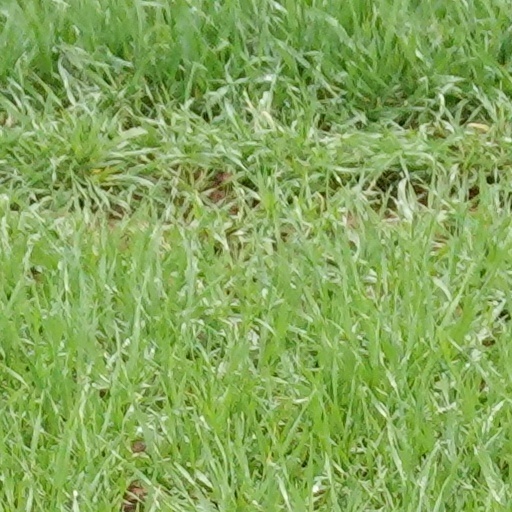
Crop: wheat